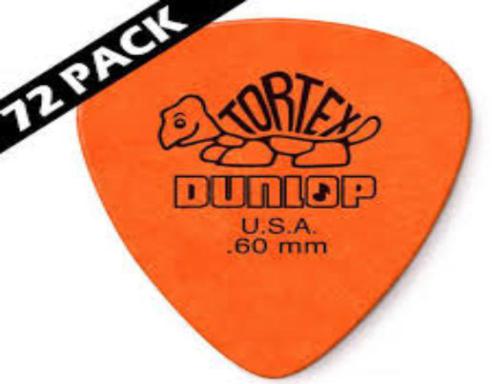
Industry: Leisure